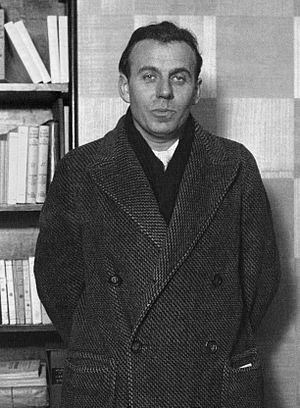
Louis-Ferdinand Céline (1886-1958), écrivain français en 1932, année où il obtint le prix Renaudot pour son roman Le Voyage au bout de la nuit. (Épreuve recadrée 2.)
L'antisémitisme sous la Troisième République commence en particulier avec l'affaire Dreyfus, la crise boulangiste et l'avènement des ligues anti-parlementaires d'extrême-droite, alors que le nationalisme devient une valeur de droite. Il connaît d'abord une phase d'expansion avec l'affaire Dreyfus, qui retombe au début du XXᵉ siècle, moment qui voit la naissance de l'Action française. L'antisémitisme, auparavant partagé dans les rangs de la gauche, devient une idéologie de droite voire, en particulier après l'Union sacrée de la Première Guerre mondiale, d'extrême-droite. Les années 1930 voient une résurgence de l'antisémitisme, qui se mêle alors avec la dénonciation du « judéo-bolchévisme » apparu à la suite de la révolution d'Octobre.
Van Bagaden est un ballet de Louis-Ferdinand Céline présenté dans Bagatelles pour un massacre. Il est réédité en 1959 dans Ballets sans musique, sans personne, sans rien.
Voyage au bout de la nuit est le premier roman de Céline, publié en 1932. Avec ce livre, l'auteur obtient le prix Renaudot, manquant de deux voix le prix Goncourt. Il constitue une oeuvre devenue classique du XXᵉ siècle, traduite en 37 langues.
L’antisémitisme en France est la traduction par une idéologie, des actes ou des écrits, d'une haine des Juifs sur le territoire français. Avant le XIXᵉ siècle, il est plus difficile qu'aujourd'hui de dissocier, dans l'analyse, l'hostilité aux Juifs d'un point de vue communautaire et culturel — l'antisémitisme — de celle en raison de leur religion — l'antijudaïsme ; et ce, parce que religion et politique étaient plus imbriquées qu'aujourd'hui et que c'est la version racialiste de l'antisémitisme qui a surtout été étudiée. L'antisémitisme « moderne », comme idéologie raciste, date de la seconde moitié du XIXᵉ siècle. En France, les actes antisémites et la propagation d’idéologies antisémites sont punis par la loi.
La littérature française du XXᵉ siècle s'inscrit dans un siècle tumultueux marqué par deux guerres mondiales, par l'expérience des totalitarismes fascistes et communistes et par une décolonisation difficile. La littérature verra aussi son statut évoluer sous l'effet des transformations technologiques comme l'apparition et le développement des éditions de poche ou la concurrence d'autres loisirs comme le cinéma, la télévision ou la pratique informatique. On assistera parallèlement à une dilution progressive des courants esthétiques et intellectuels après l'époque du surréalisme, de l'existentialisme et du Nouveau Roman.